Henry FitzRoy, Duke of Richmond and Somerset

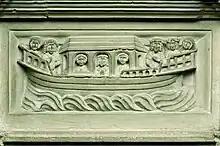
Noah's Ark on the Flood, one of the scenes from the Old Testament in the tomb of the Duke of Richmond

When Henry VIII began the process of having his marriage to Catherine of Aragon annulled, it was suggested that Richmond marry his own half-sister Mary in order to strengthen Richmond's claim to the throne. Anxious to prevent the annulment and Henry's possible break with the Roman Catholic Church, the Pope was even prepared to grant a special dispensation for their marriage.